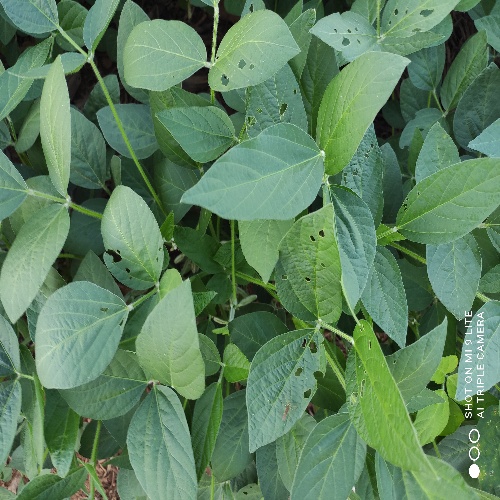
Label: Caterpillar